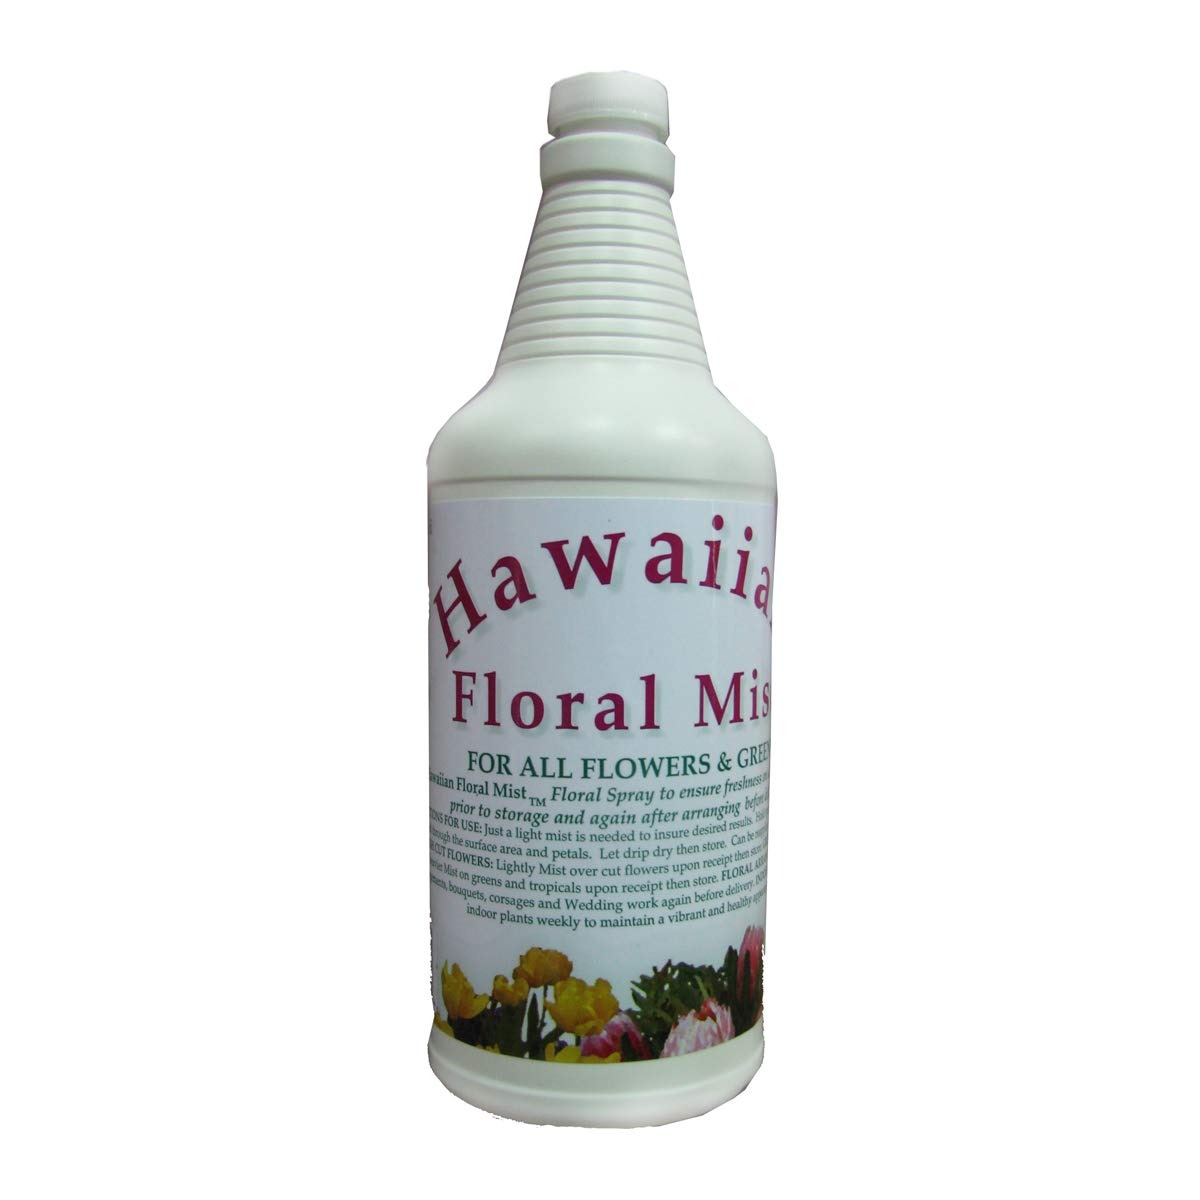
Item Name: Bloomingmore | Hawaiian Floral Mist Spray x 32 fl oz.
Bullet Point: 1 qt bottle
Product Description: Hawaiian Floral Mist hydrates blooms and plants to provide moisture for longer lasting periods of time. Ideal for wedding bouquets, corsages, and boutonnieres.
Value: 32.0
Unit: Fl Oz

Price: 34.75